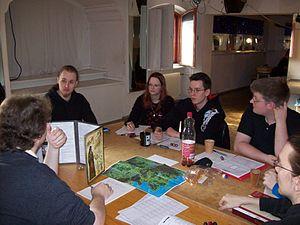
Un jeu de rôle sur table ou jeu de rôle papier, simplement appelé jeu de rôle ou JDR par ses pratiquants, est un jeu de société dans lequel les participants conçoivent ensemble une fiction par l’interprétation de rôles et par la narration, dans le cadre de contraintes de jeu qu’ils s’imposent.
Un jeu de rôle est une technique ou activité, par laquelle une personne interprète le rôle d'un personnage dans un environnement fictif. Le participant agit à travers ce rôle par des actions physiques ou imaginaires, par des actions narratives et par des prises de décision sur le développement du personnage et de son histoire.
Le jeu de rôle peut désigner les jeux, basés sur l'interprétation de rôles, selon des règles de jeu.